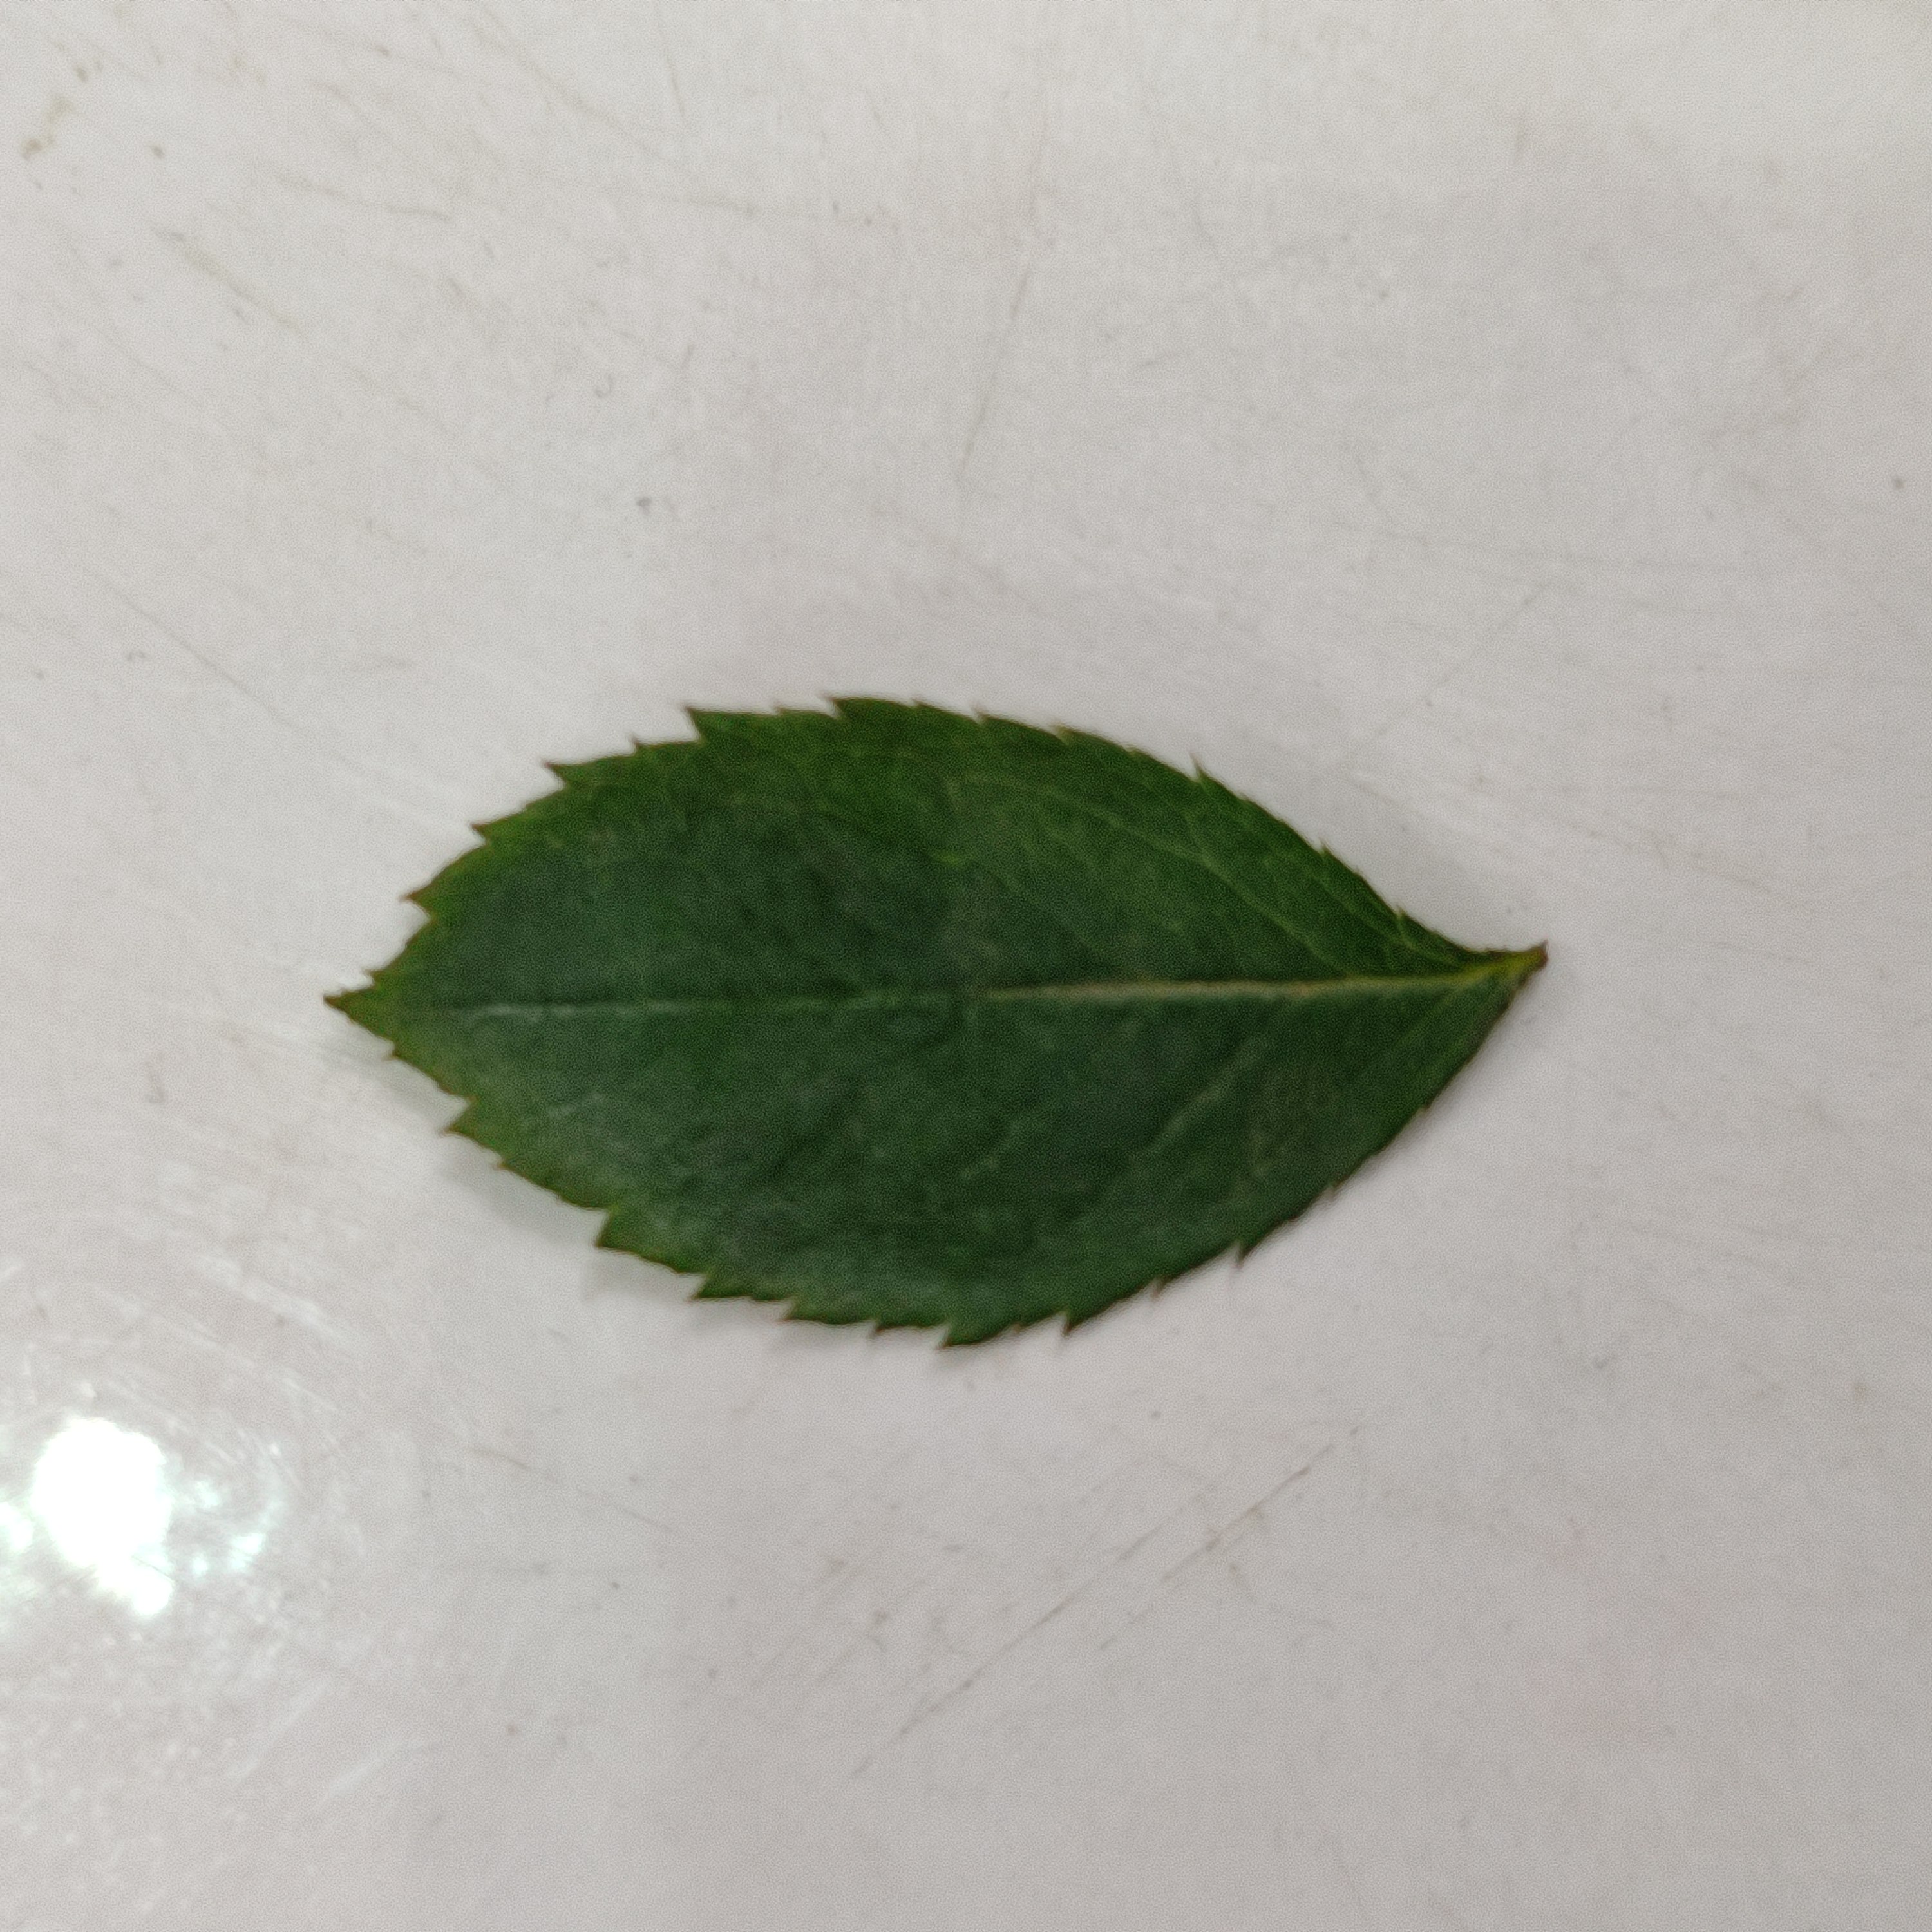
Label: Healthy Leaf